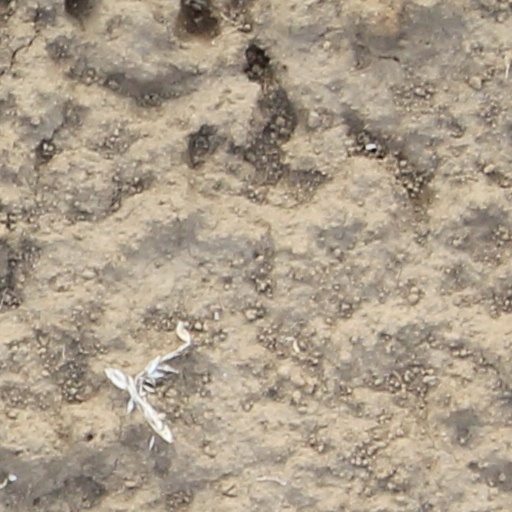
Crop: wheat